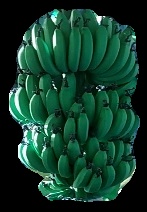
Variety: pachbale
Grade: grade1